Richard Bocking

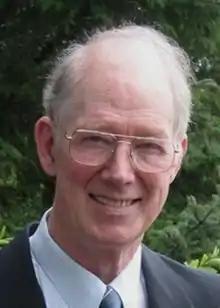
Richard C Bocking

Richard Charles Bocking (March 21, 1931 – September 28, 2012) was an award-winning Canadian filmmaker whose documentaries on the environment and the performing arts aired on Canadian and European network television for over forty years.